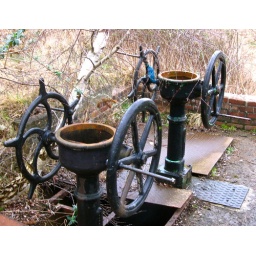
water flow control pumps at the inlet near flint castle ,spotted these on a trip to the tip